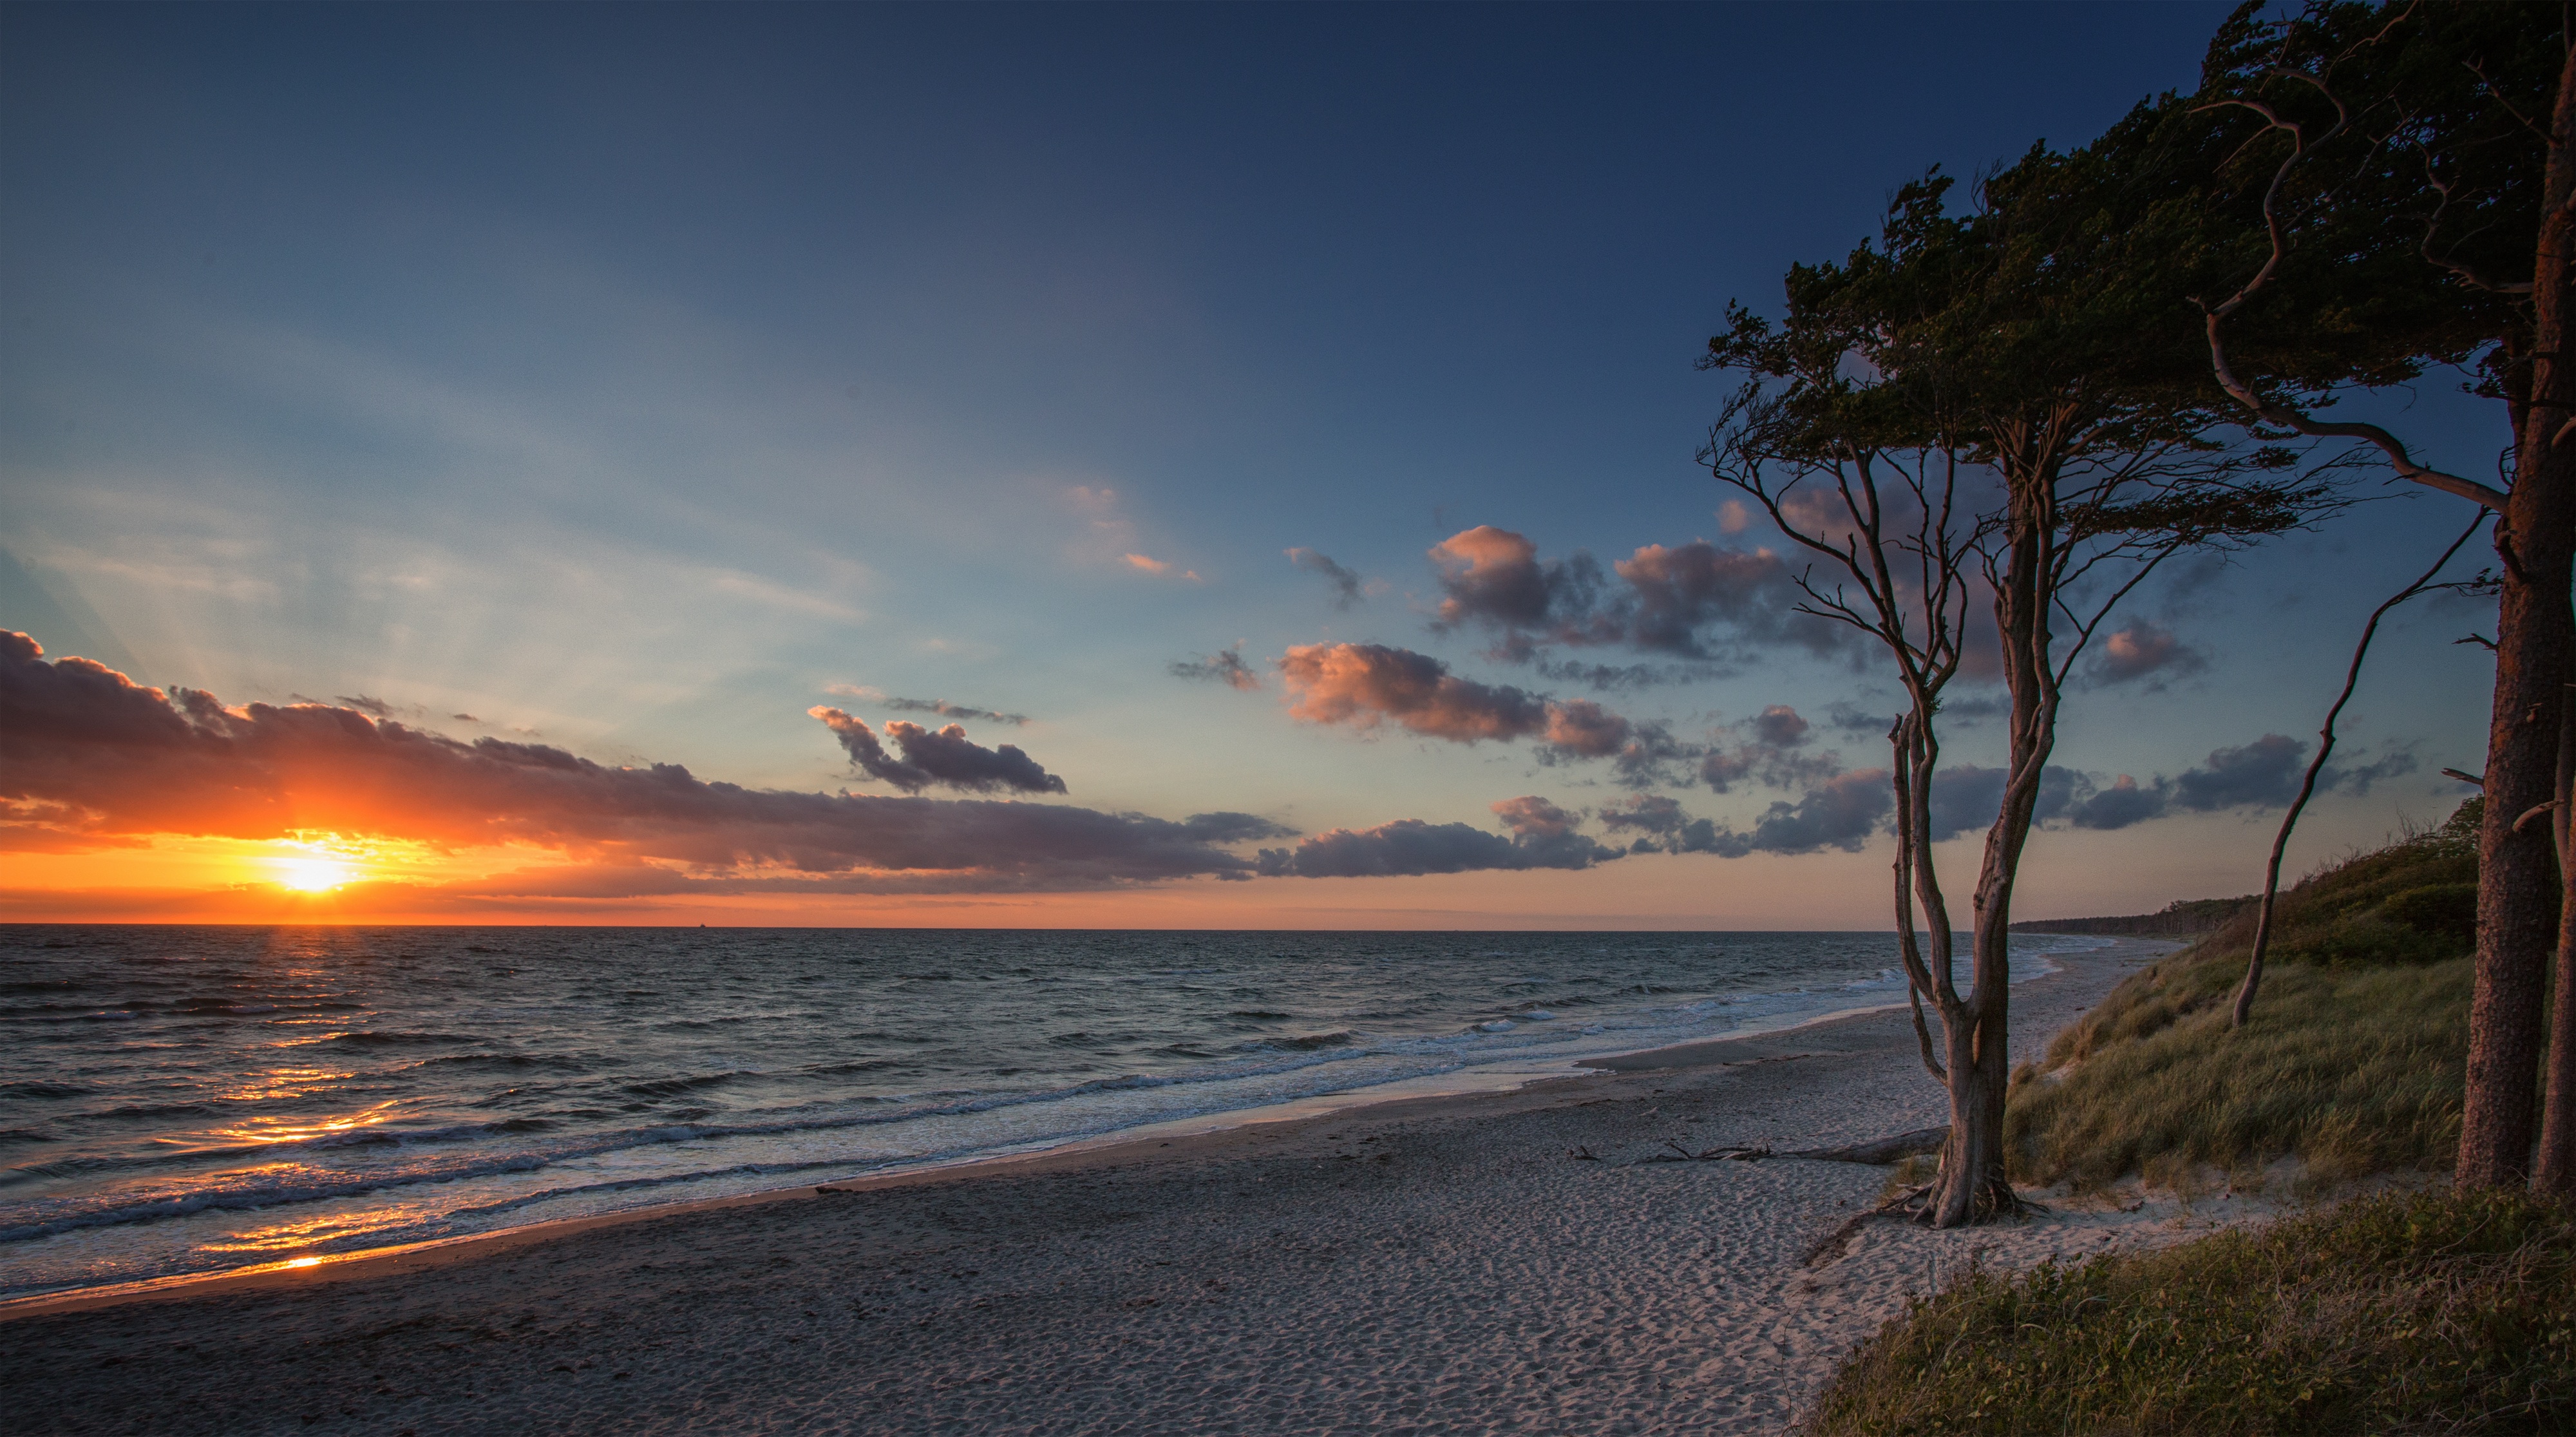
beach, sea, coast, sand, ocean, horizon, cloud, sky, sun, sunrise, sunset, sunlight, morning, shore, wave, dawn, dusk, evening, bay, body of water, wind wave